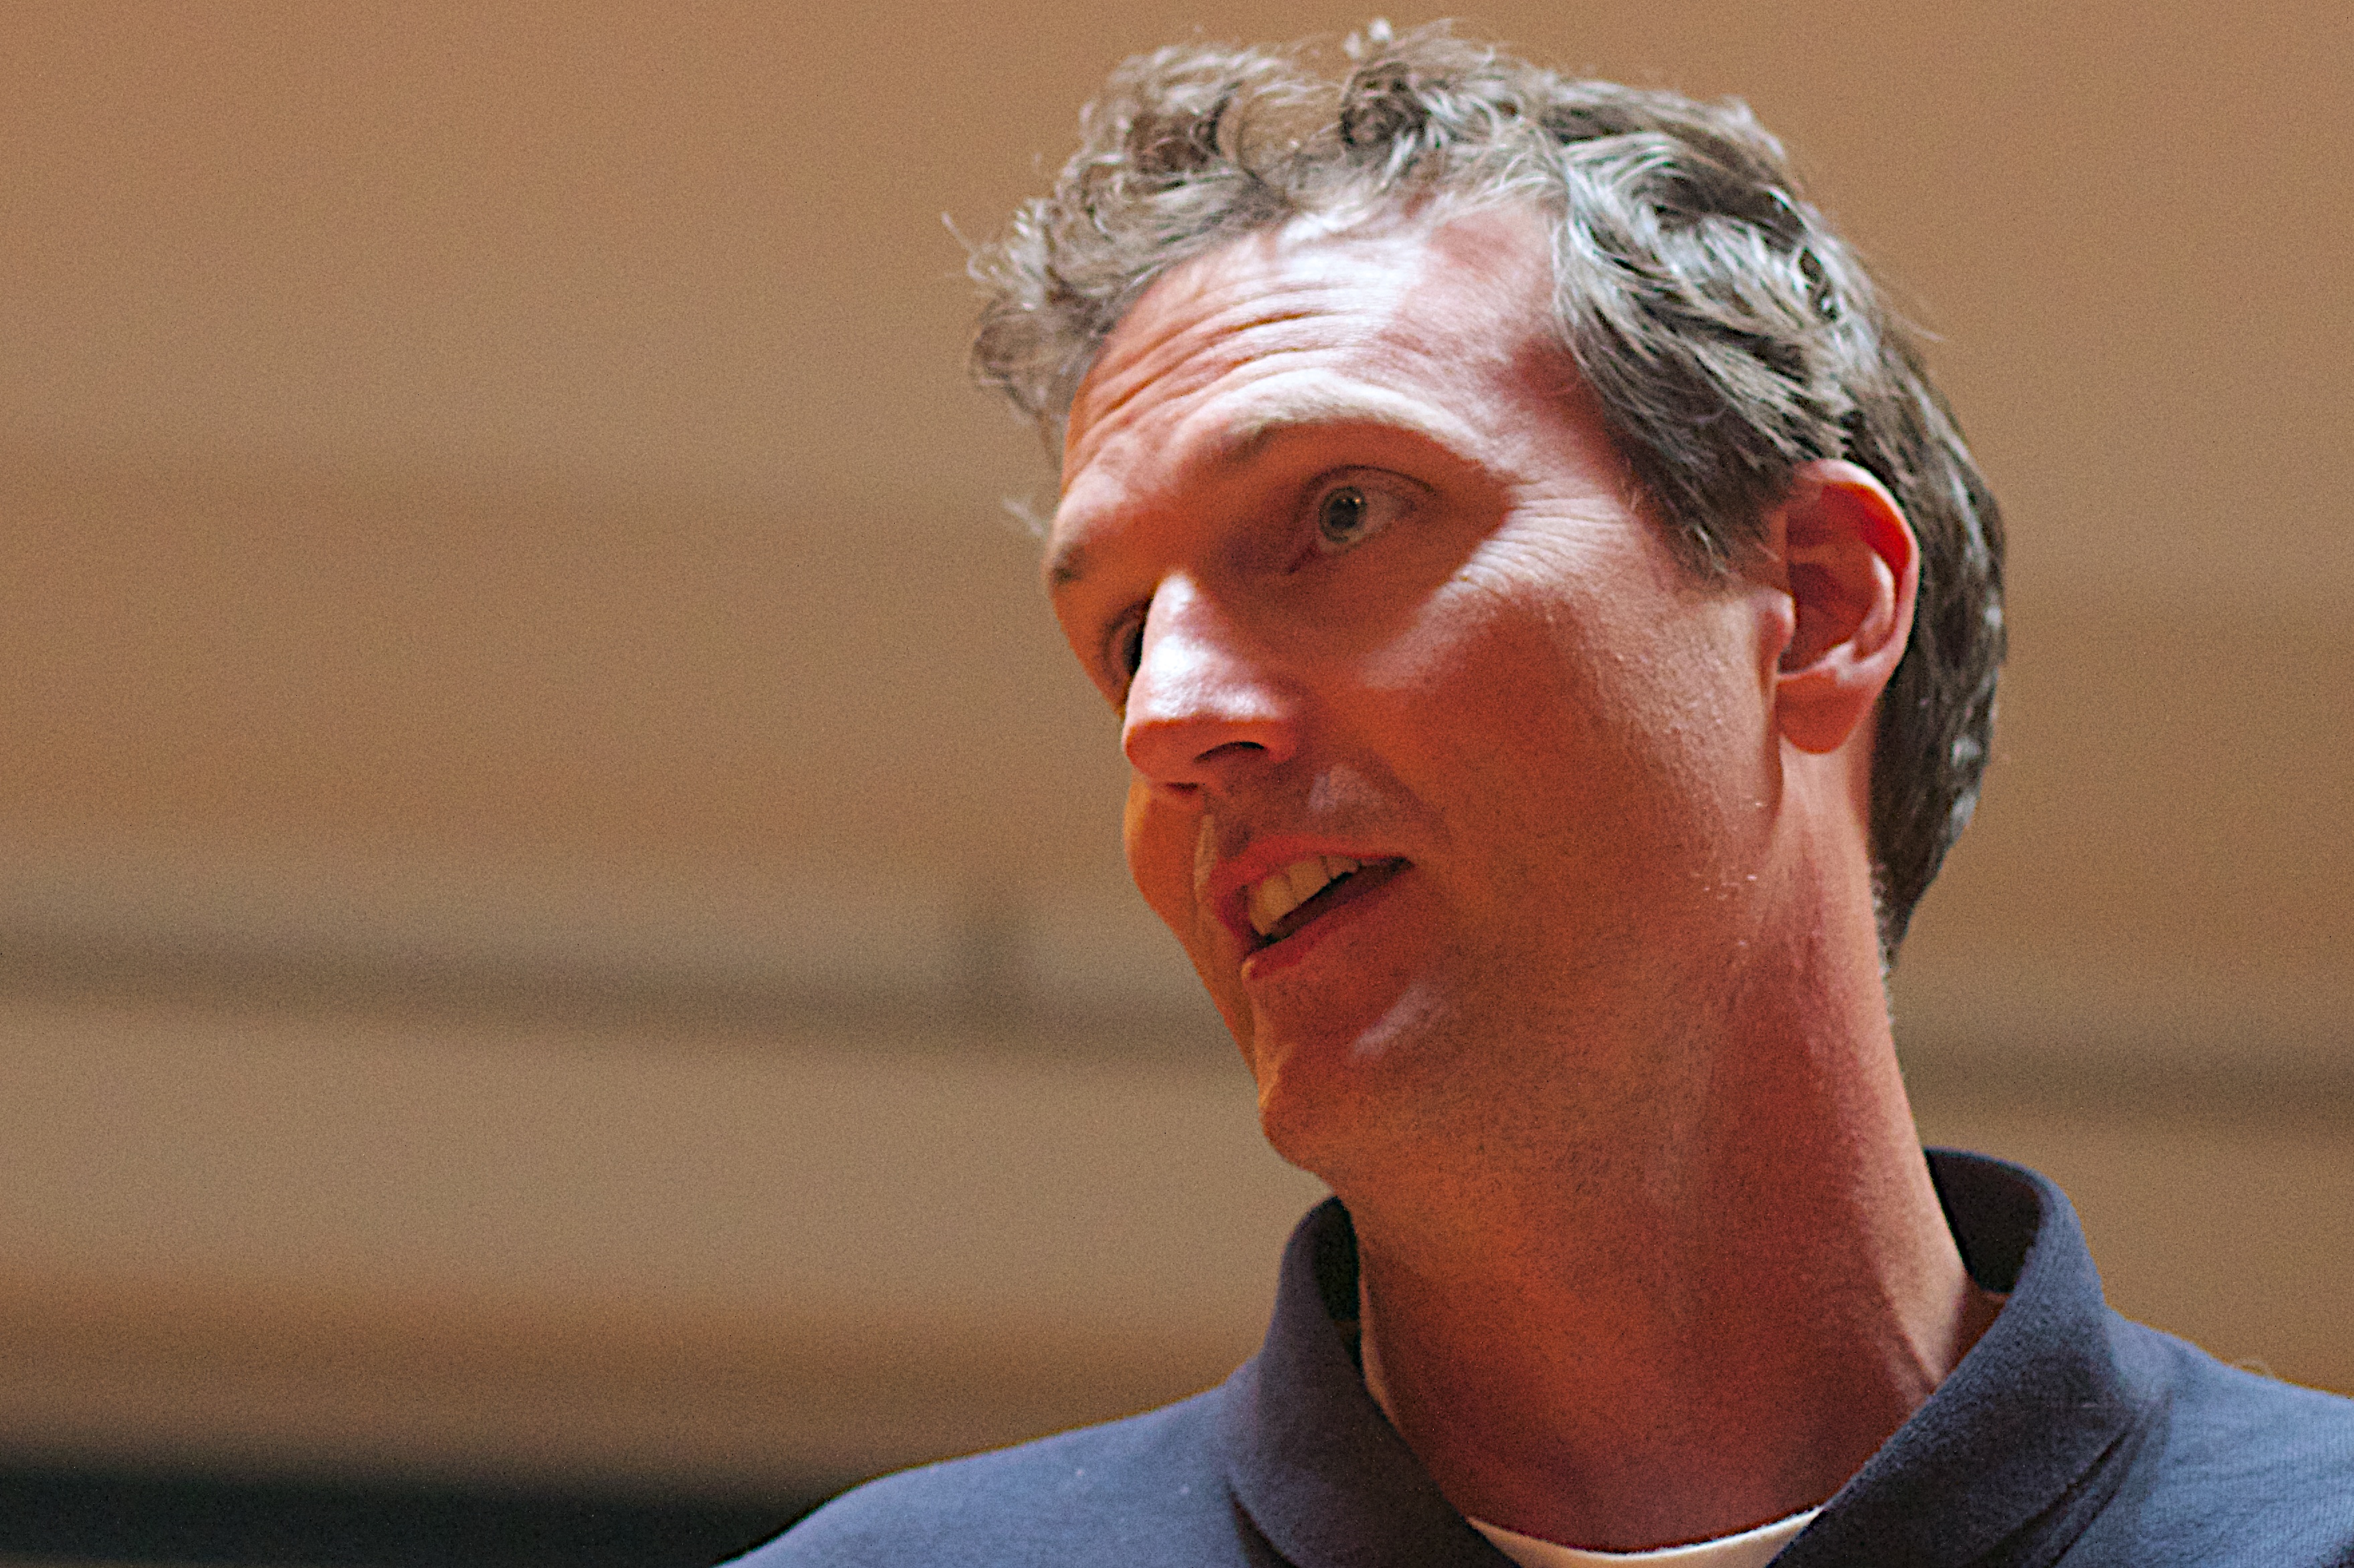
man, person, male, portrait, face, nose, head, flatclass2013